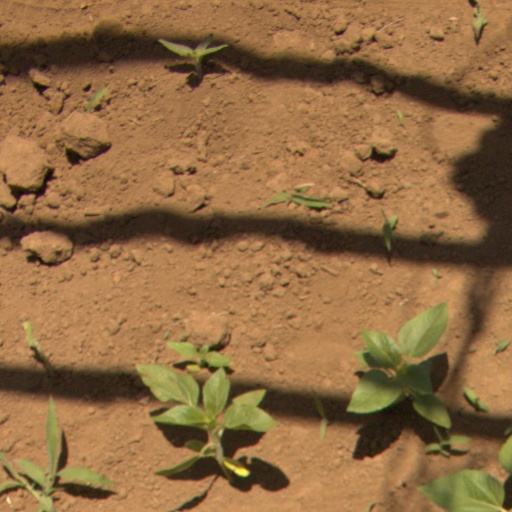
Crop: Jerusalem artichoke